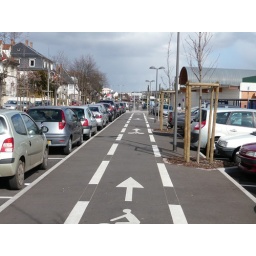
Sarah was impressed by the quantity of street markings in Europe. This shot near the train station in Colmar.